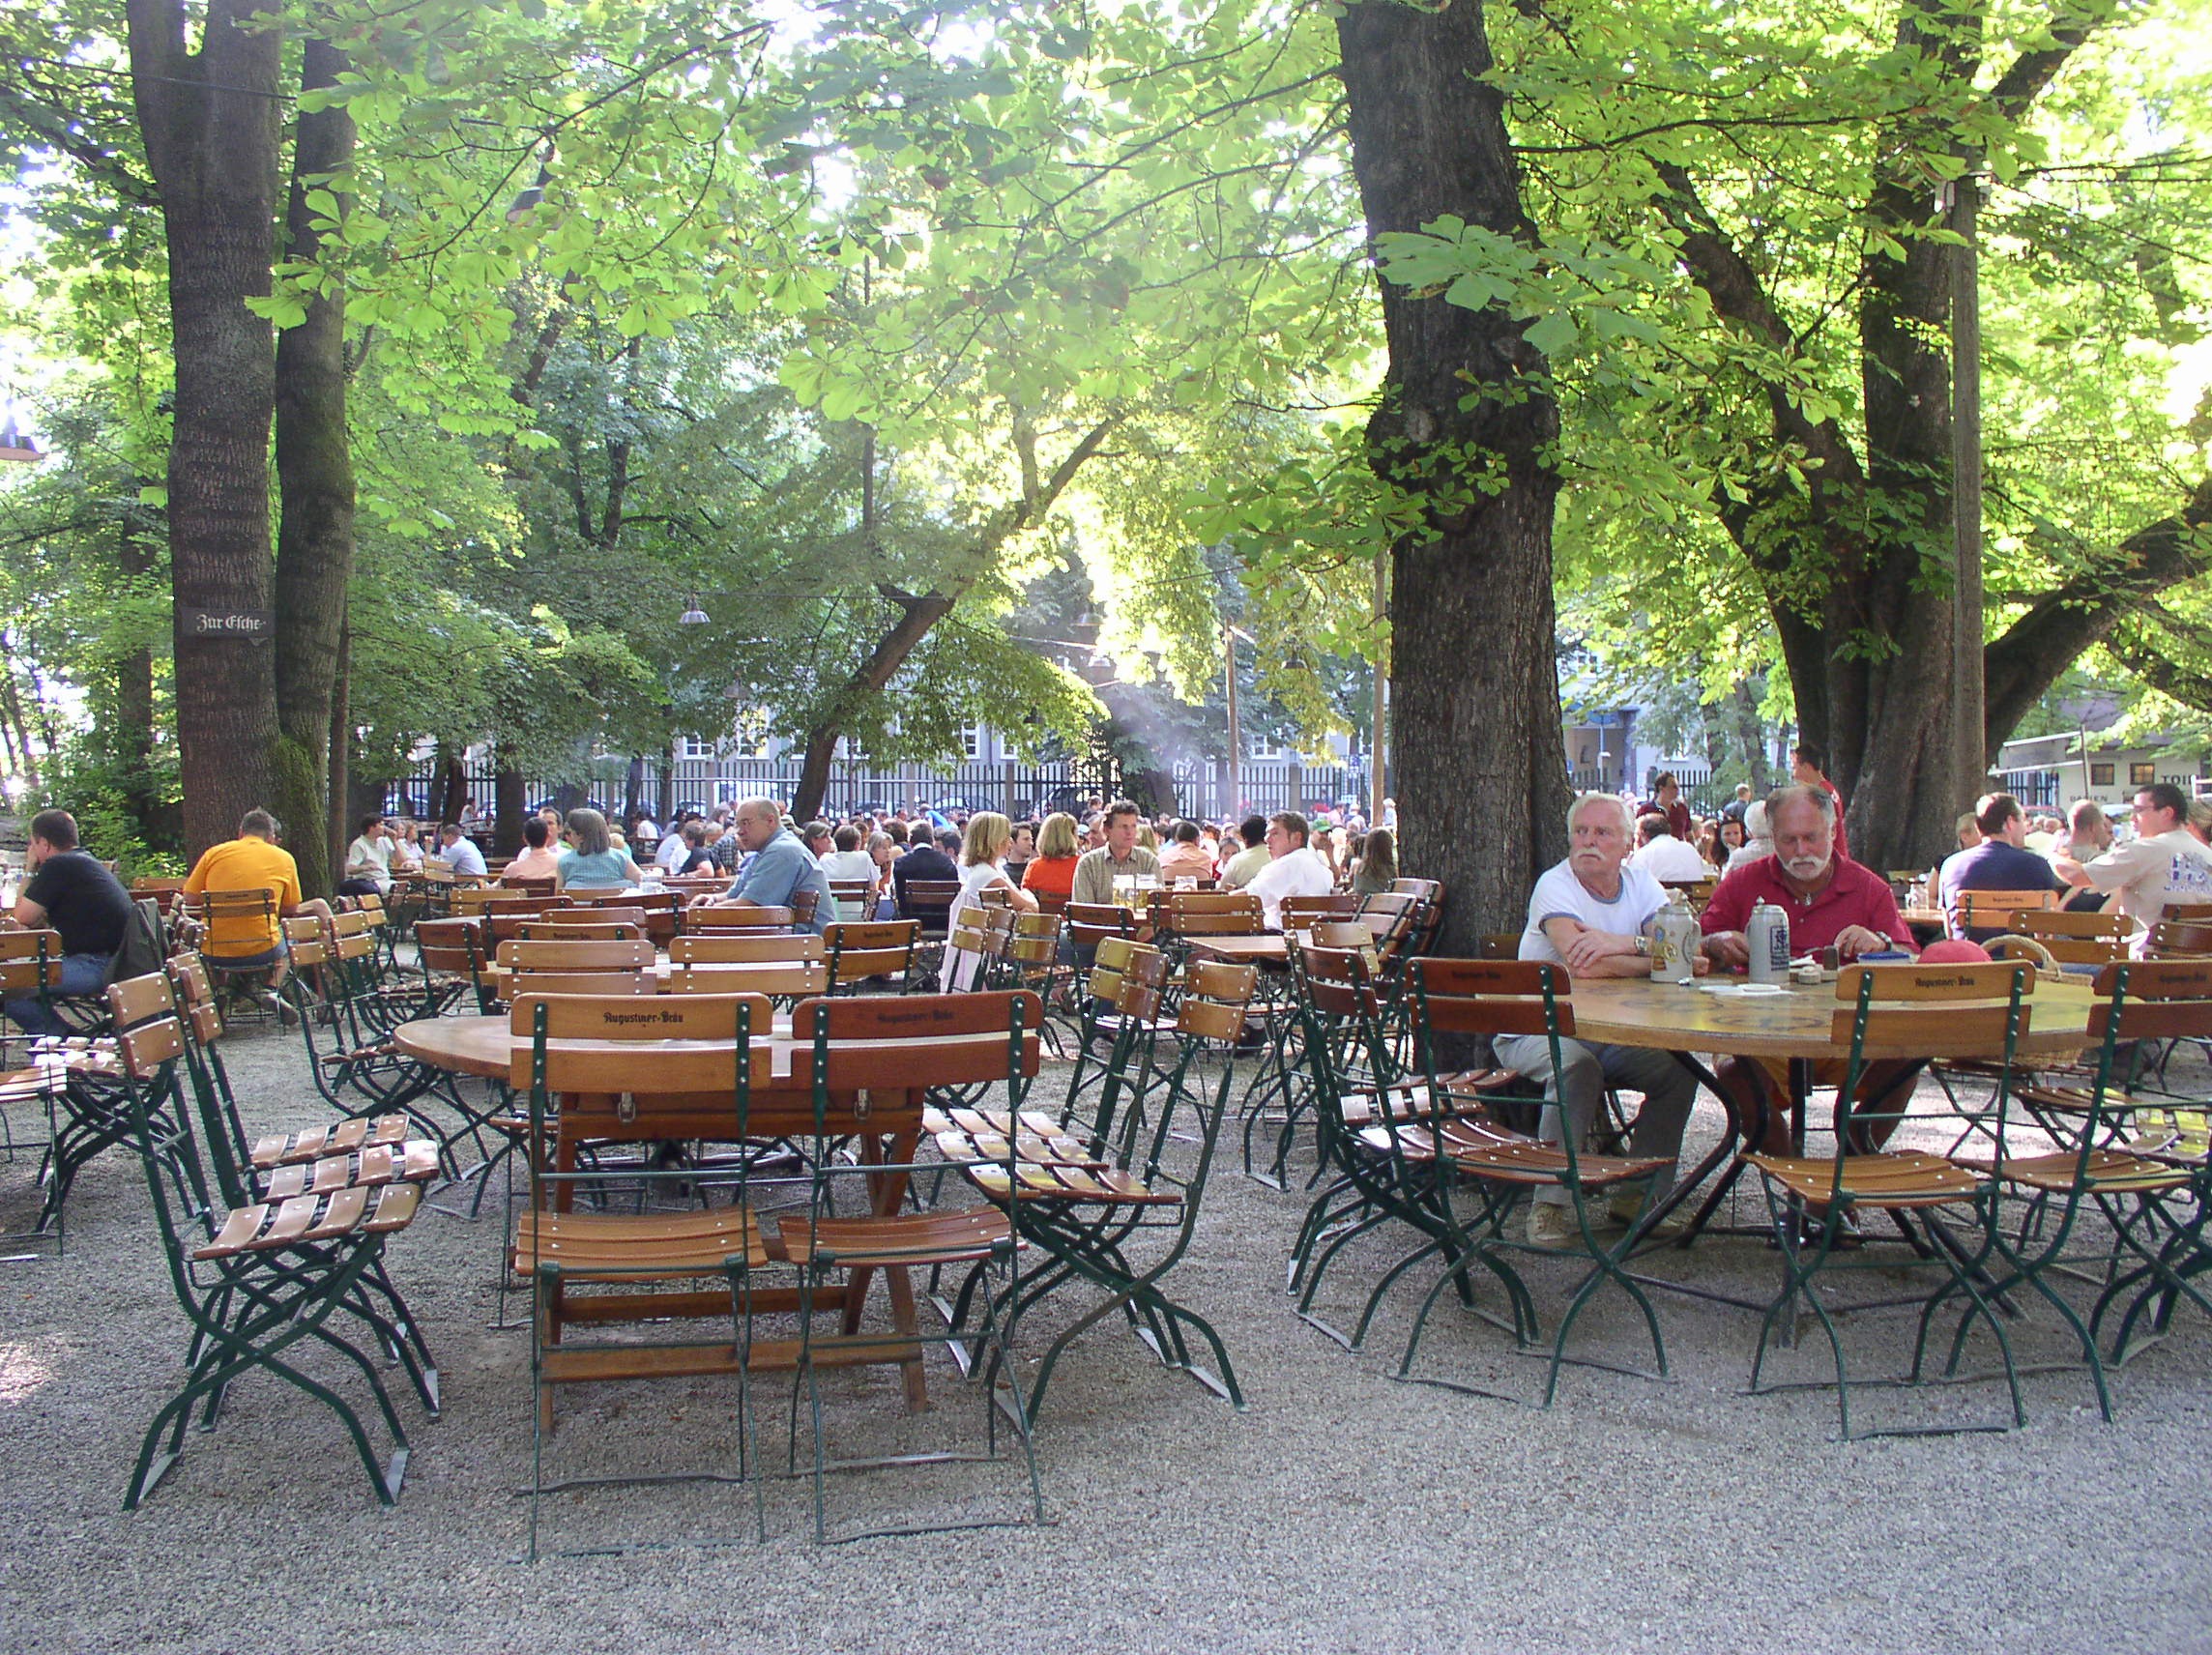
restaurant, summer, drink, garden, tourism, eat, chairs, yard, munich, beer garden, dining tables